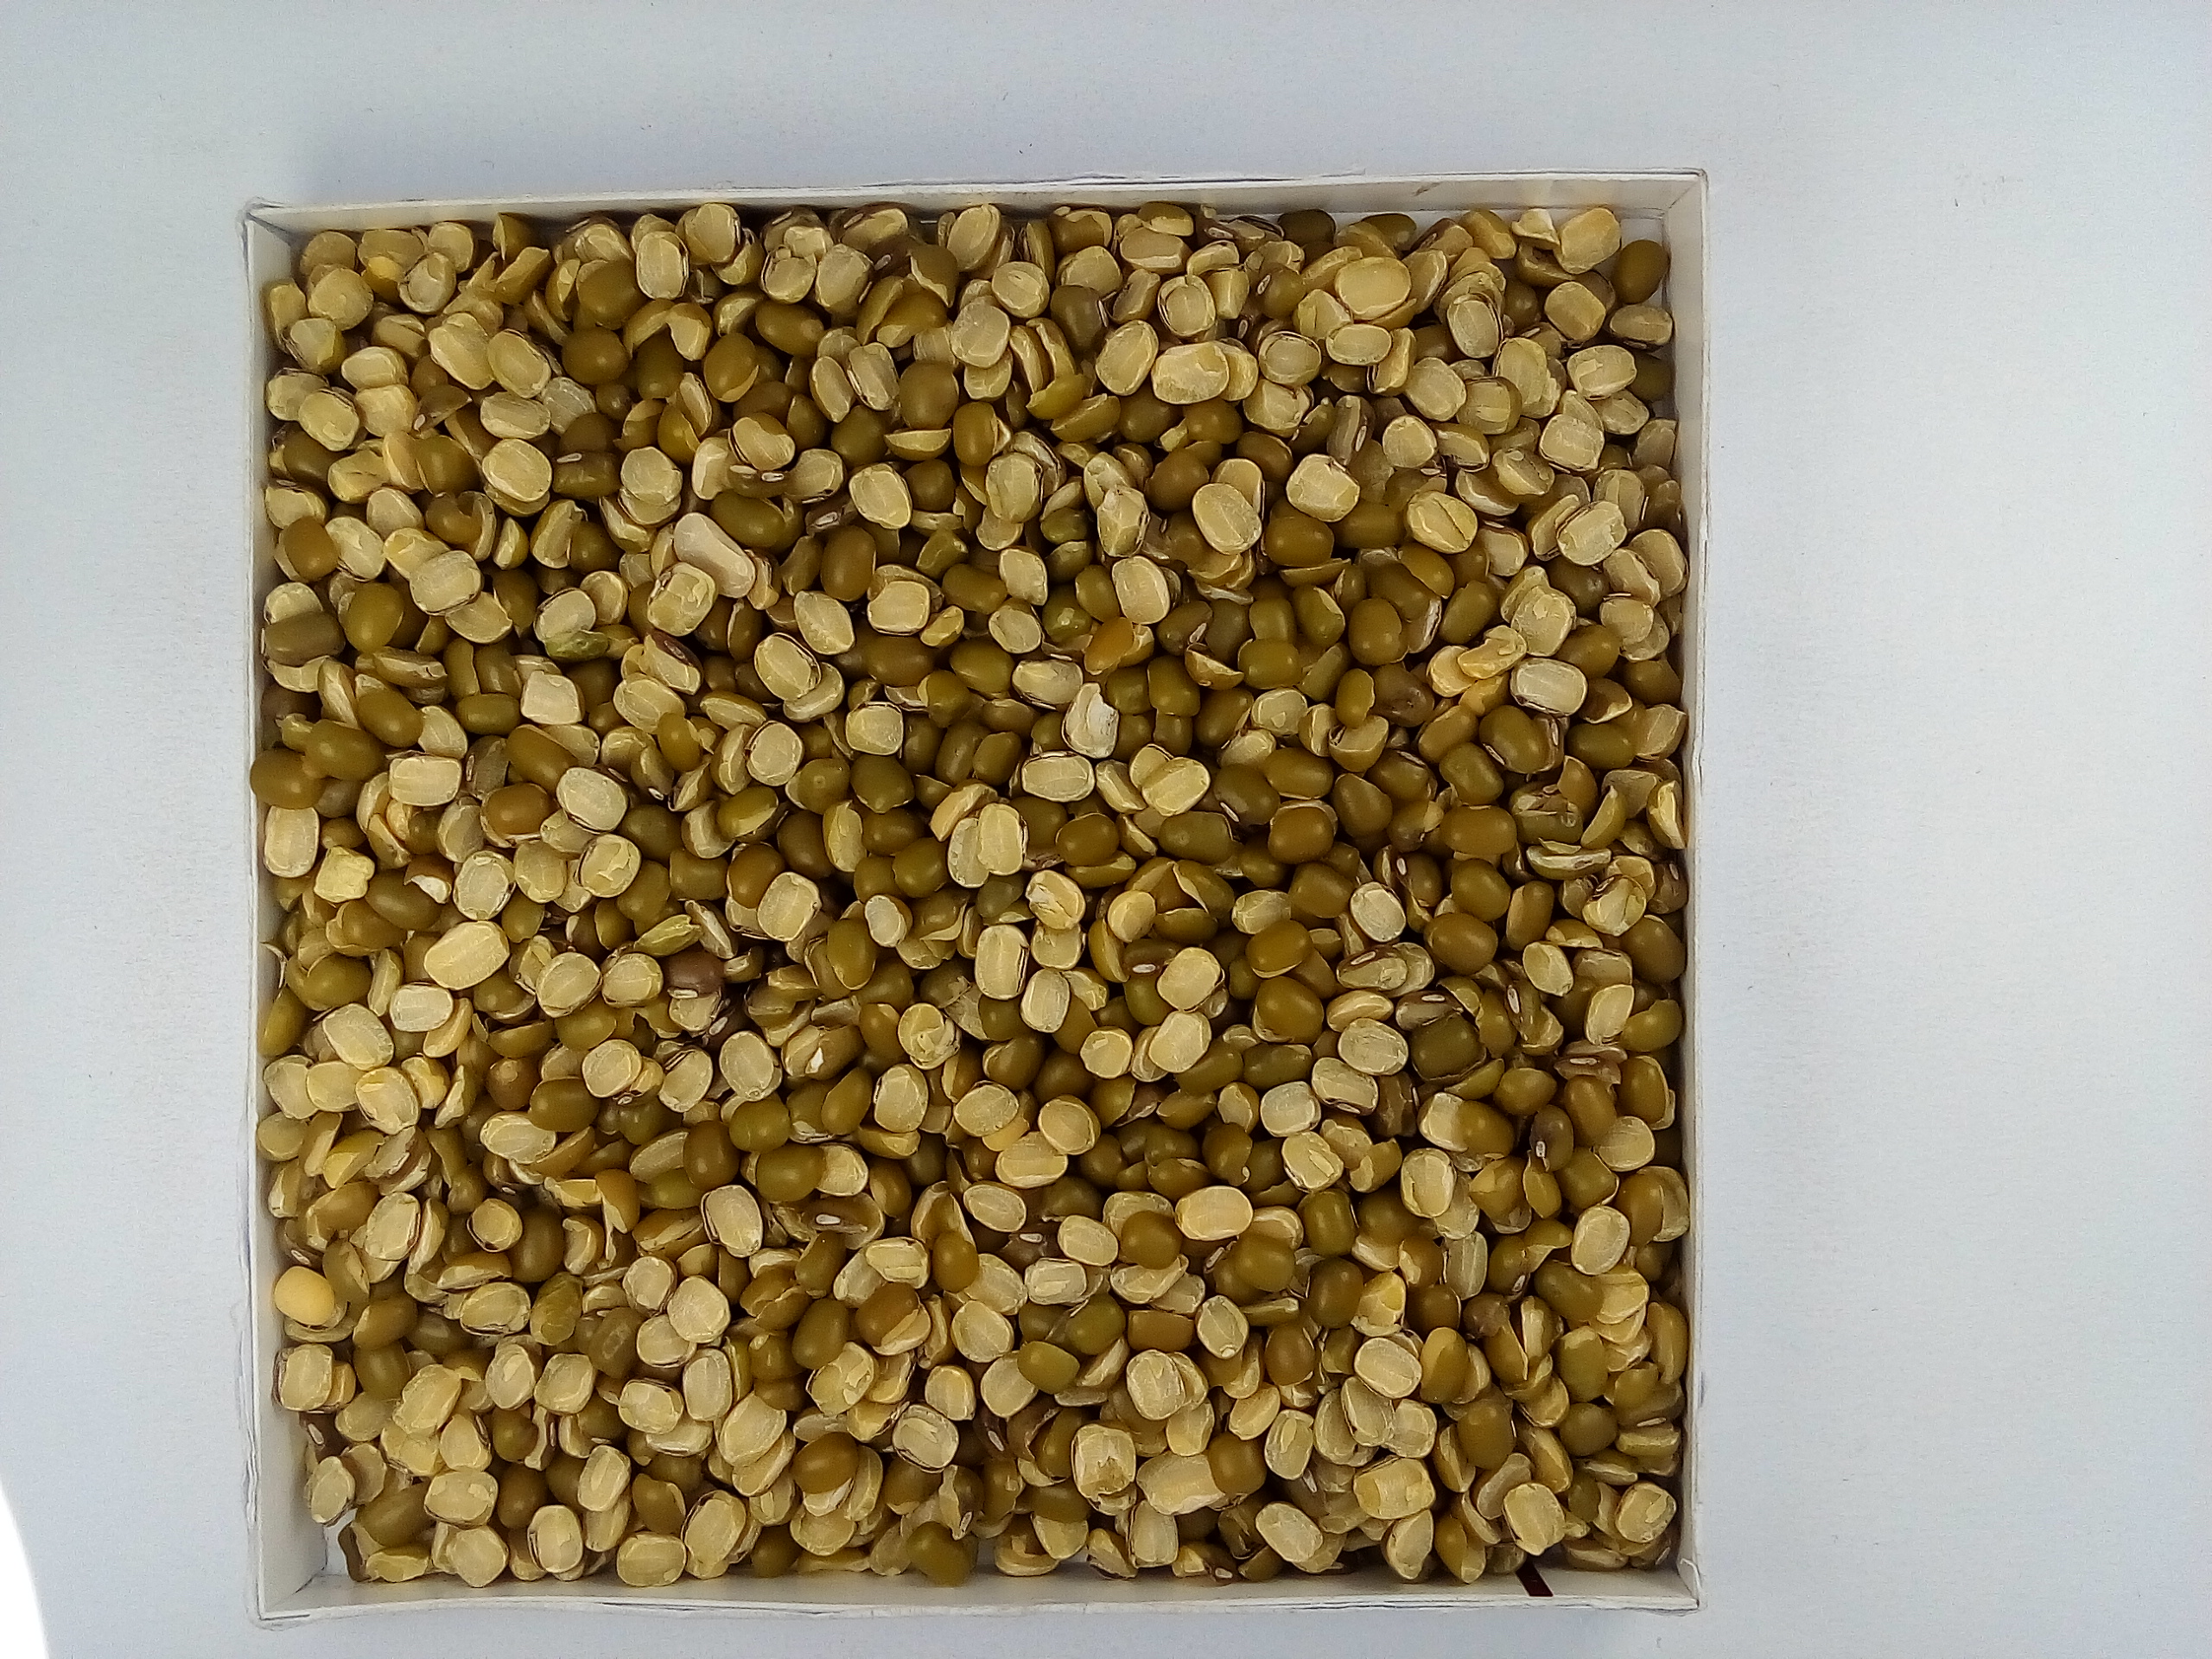
Rice seed variety: Unknown